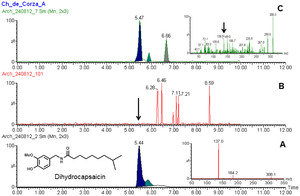
La dihydrocapsaïcine est une capsaïcinoïde, analogue à la capsaïcine dans les piments. Comme la capsaïcine, c'est un irritant. La dihydrocapsaïcine représente environ 22 % du mélange total de capsaïcinoïdes et a presque, mais pas tout à fait, le même goût piquant que la capsaïcine. La dihydrocapsaïcine pure est un composé lipophile incolore, inodore, de consistance cristalline à cireuse. Elle est soluble dans le diméthylsulfoxyde et l'éthanol à 100 %.